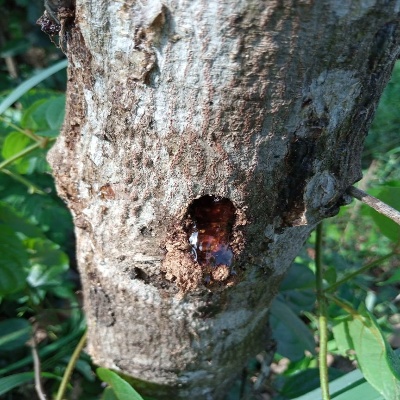
Crop: Cashew
Condition: gumosis